Black Canary

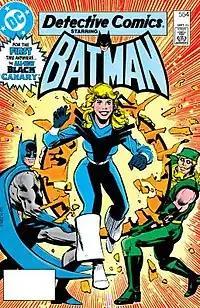
Cover of "Detective Comics" #554 (September 1985); art by Klaus Janson, which homages Carmine Infantino's cover for "Flash Comics" #92 (February 1948).

Following the universe-altering events of "Crisis on Infinite Earths" (concluding in March 1986), Black Canary's history was revised again. The mind-transplant story of 1983 was discarded; in this version of the story, the present-day Black Canary is Dinah Laurel Lance, who inherits the identity from her mother, Dinah Drake Lance. Although some references (for example, those in James Robinson's "Starman" series) tried to distinguish the two Canaries by calling the first "Diana", recent accounts have confirmed Dinah as the mother's given name.